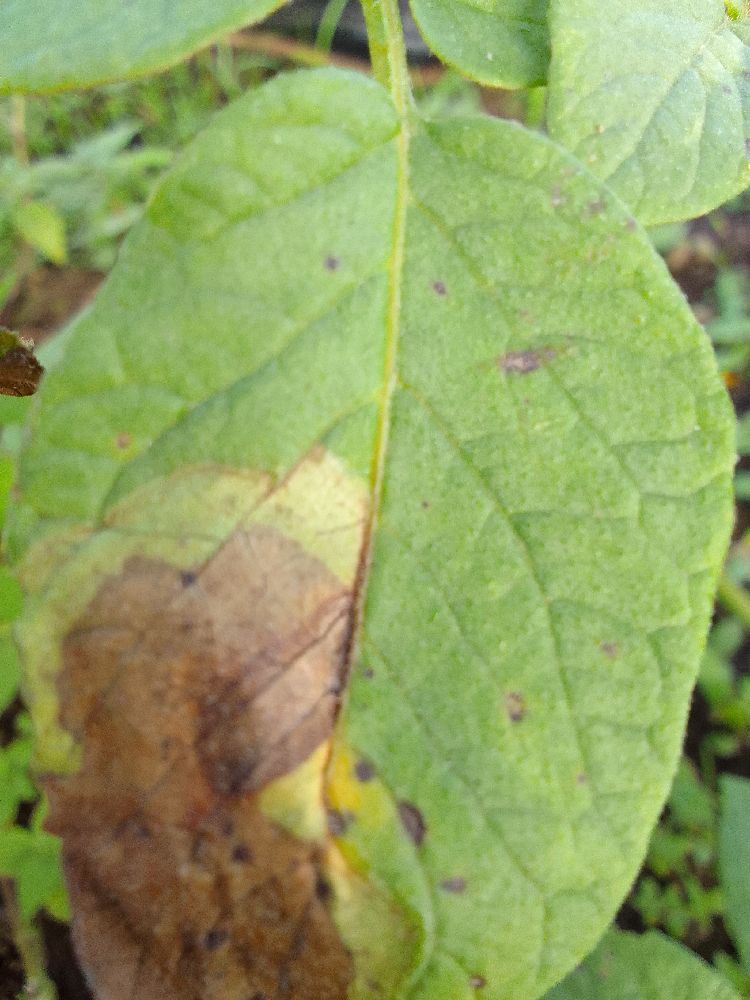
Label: Late blight